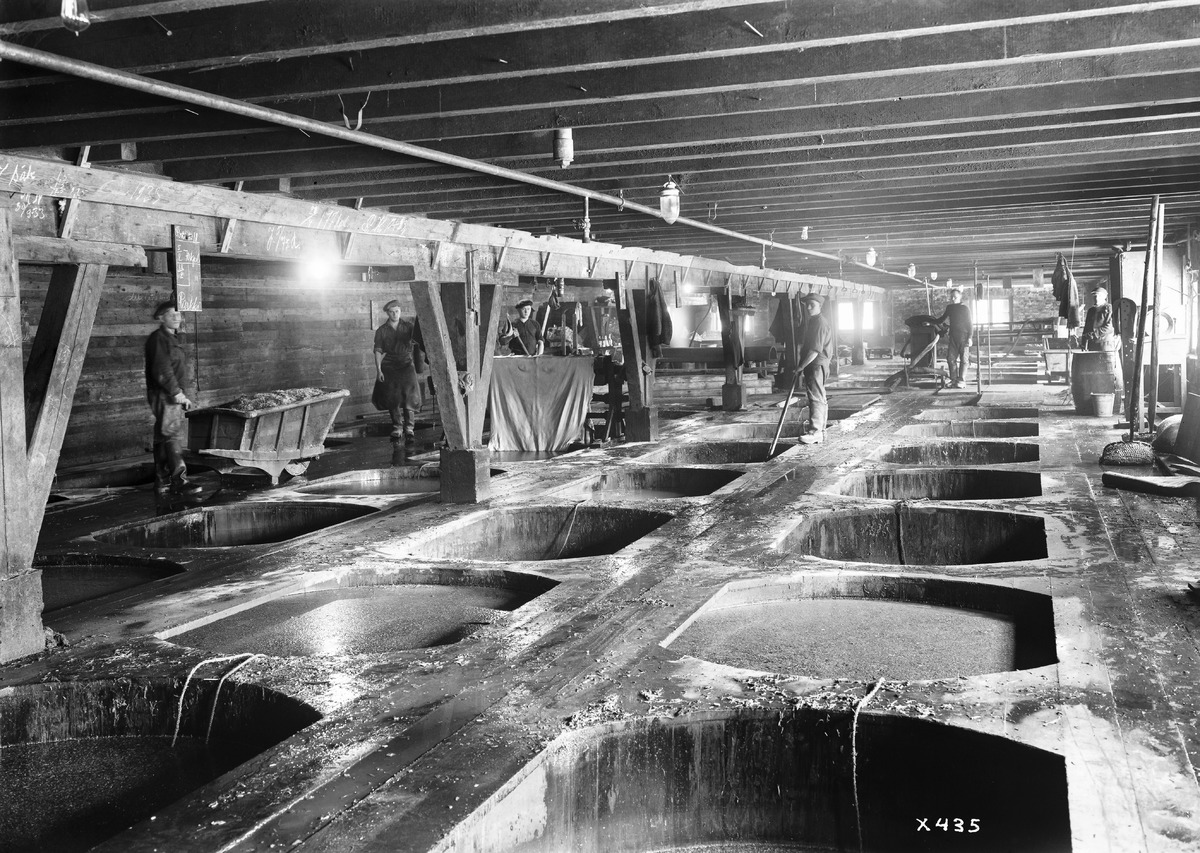
Veljekset Åström Oy:n työntekijöitä tehdassalissa
Workers at a factory hall of Veljekset Åström Oy
sisällön kuvaus: Veljekset Åström Oy:n työntekijöitä tehdassalissa 24.2.1935. content description: Workers at a factory hall of Veljekset Åström Oy on February 24, 1935.
Vuosi: 1935
Paikka: Suomi, Oulu, Suomi, Pohjois-Pohjanmaa, Oulu
Aiheet: tehdasrakennukset; Veljekset Åström Oy; sisäkuva; nahkateollisuus; rakennukset; tehtaat; teollisuusrakennukset; tuotantolaitokset; leather industry; buildings; industrial buildings; factories; production plants